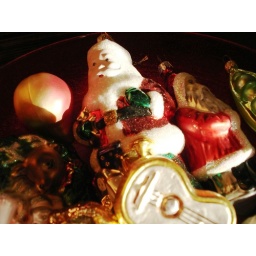
Assorted glass ornaments in a red mercury glass bowl